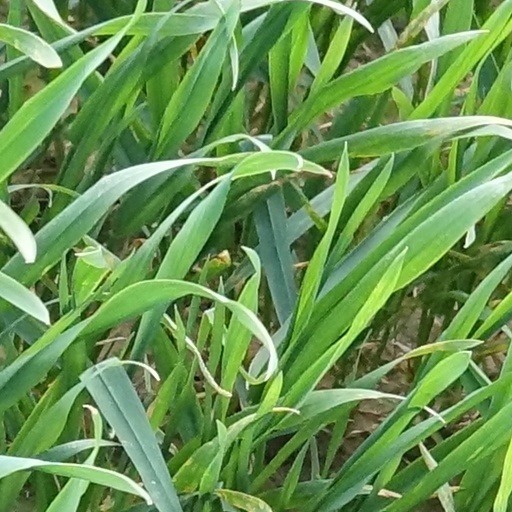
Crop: wheat